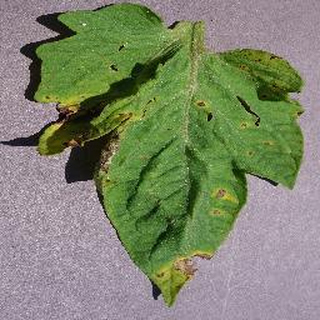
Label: tomato_septoria_leaf_spot